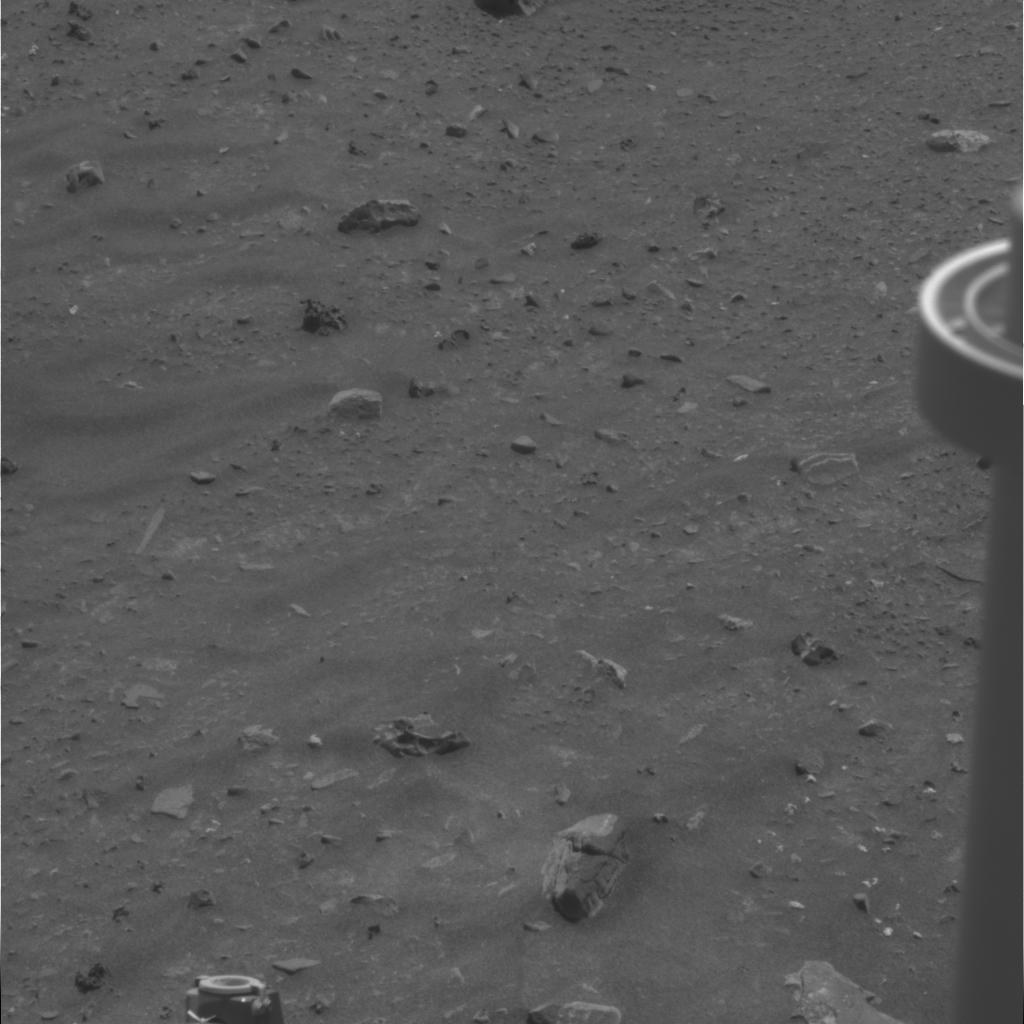
Surface features visible: Other Hardware, Clasts, Soil, Nearby Surface, Rover Parts